Bob Papa

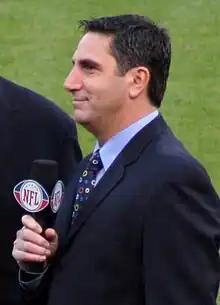
Papa with the NFL Network

Robert L. Papa (born September 19, 1964) is an American sportscaster who is currently the radio play-by-play voice for the New York Giants of the National Football League (NFL). Papa also is the lead broadcaster for PGA Tour Champions events on Golf Channel and has been the blow-by-blow announcer on many professional boxing telecasts, notably for ESPN and for HBO’s "Boxing After Dark" series.